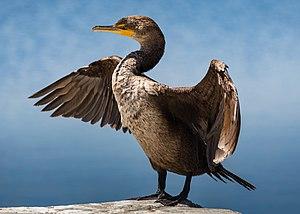
Le Cormoran à aigrettes est une espèce d'oiseaux marins se trouvant en Amérique centrale, dans les Caraïbes et en Amérique du Nord. Autrefois menacé par l'utilisation du DDT, cette espèce a récemment vu ses effectifs augmenter.